Chen Xiaocui

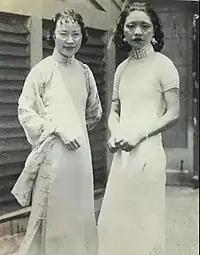
Chen Xiaocui (left) with painter Gu Fei in the 1930s

In 1934, Chen founded China Women's Calligraphy and Painting Association (CWCPA) along with other women painters including Gu Qingyao, Feng Wenfeng, , Zhou Lianxia, Jiang Yanan and . The association had its first meeting on 29 April 1934, and Chen was elected a board member and an editor. On 18 May, Chen and Li Qiujun were elected co-chairs of the association. The association had hosted ten exhibitions by 1944.